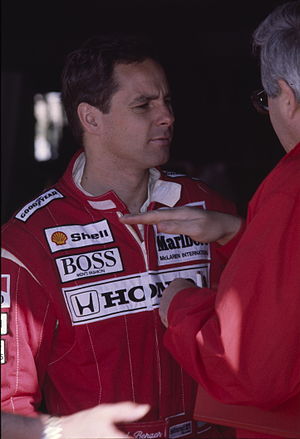
Gerhard Berger
Gerhard Berger
Gerhard Berger er en pensioneret østrigsk racerkører, der gennem sin 14 år lange Formel 1-karriere, fra 1984 til 1997 kørte intet mindre end 240 Grand Prix'er og vandt 10 sejre. Hans bedste samlede VM-resultat var en 3. plads, som han opnåede i både 1988 og 1994.